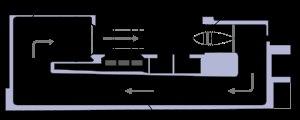
Une soufflerie est une installation d'essais utilisée en aérodynamique pour étudier les effets d'un écoulement d'air sur un corps, généralement un modèle de dimension réduite par rapport au réel. On peut effectuer dans une soufflerie des mesures, par exemple d'efforts, et des visualisations d'écoulement le plus souvent impossibles à faire dans les conditions réelles de déplacement. Il existe plusieurs centaines de souffleries dans le monde, dont le plus grand nombre sont aux USA.